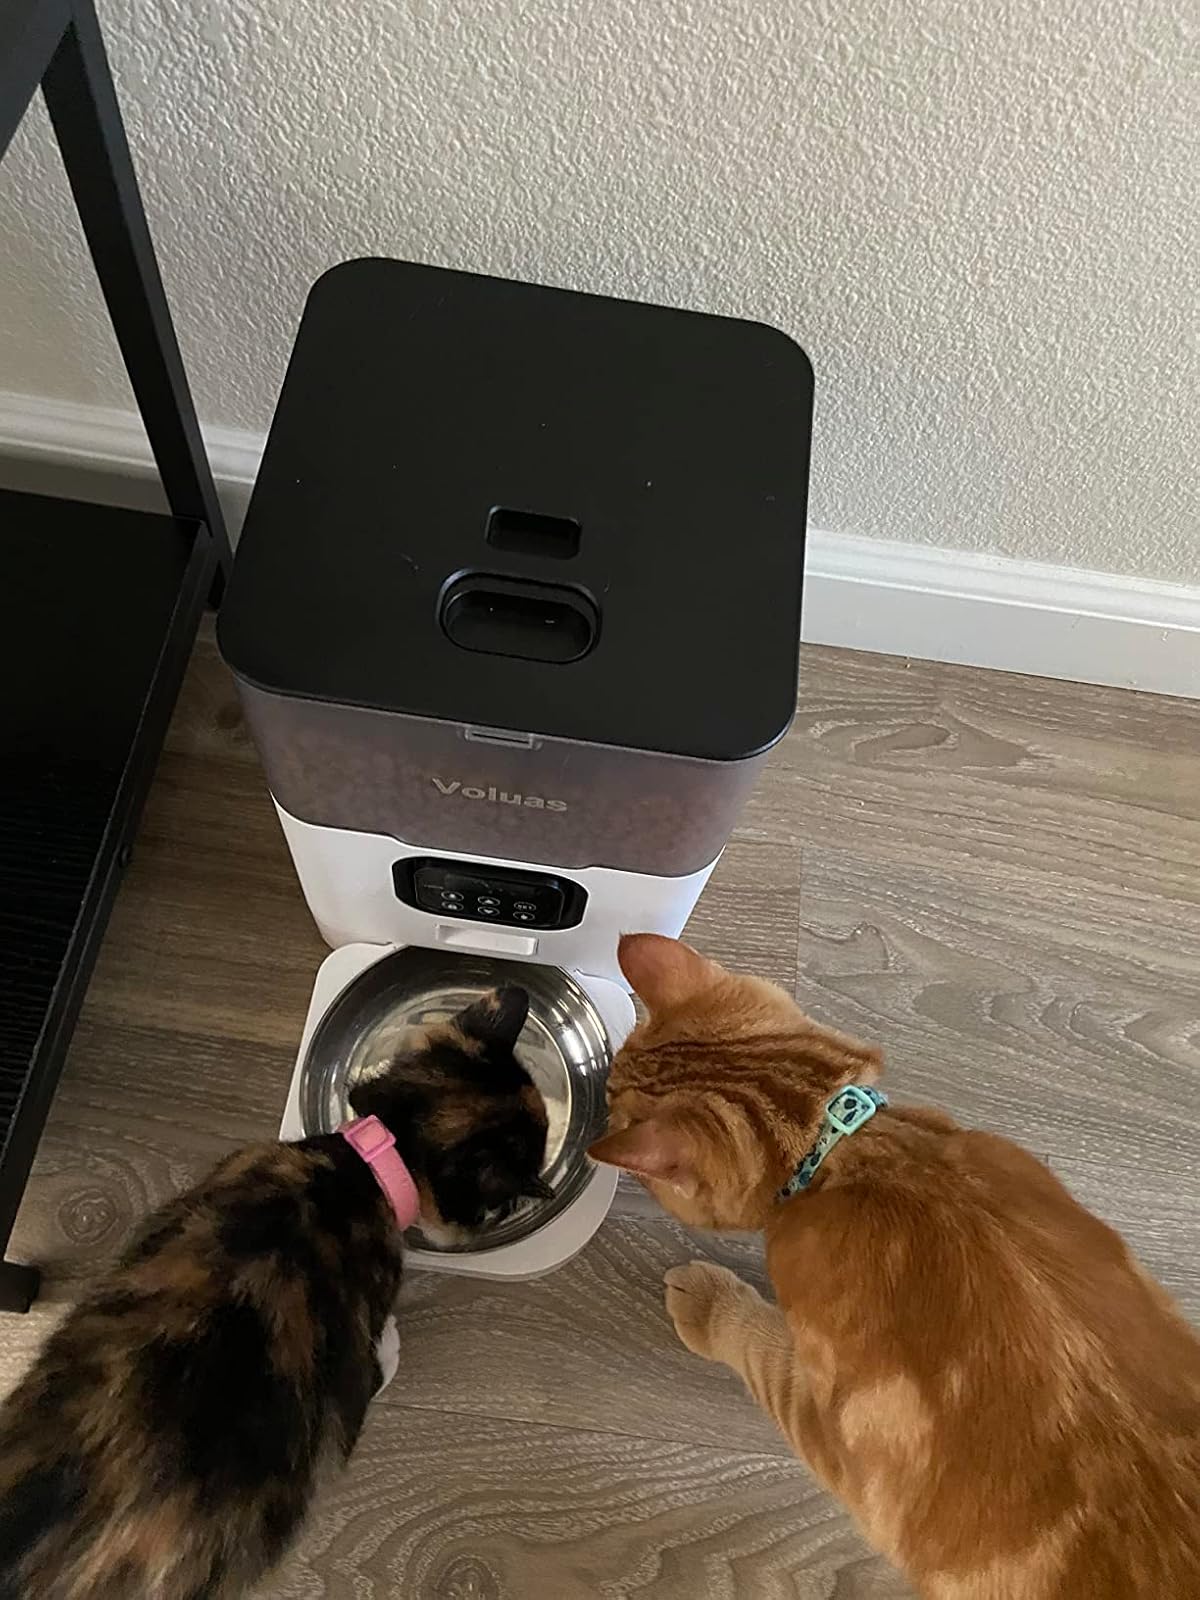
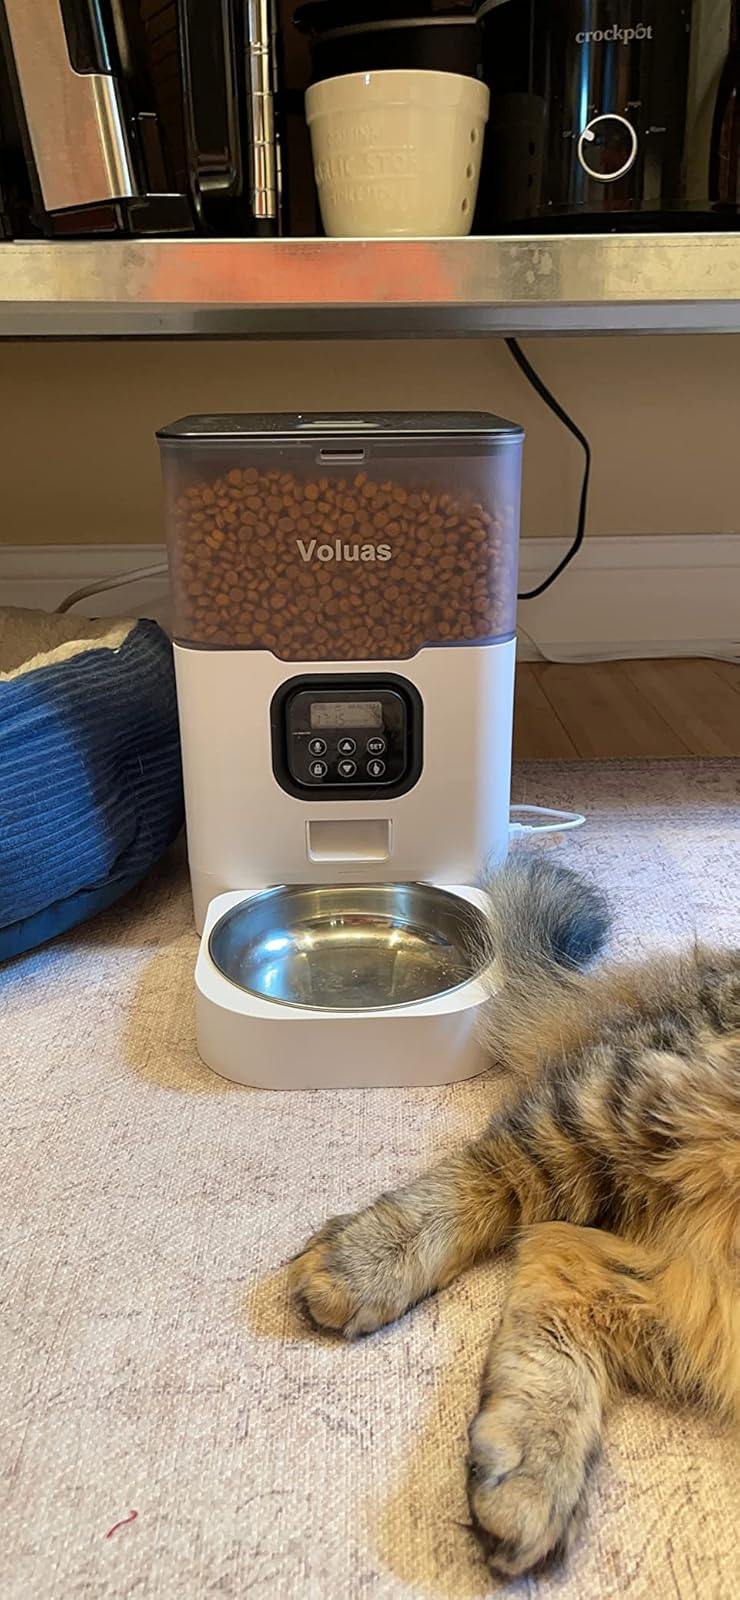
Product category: items_feeder
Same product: yes